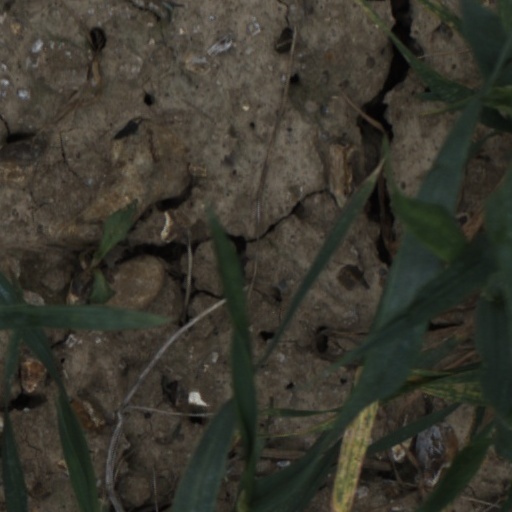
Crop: wheat